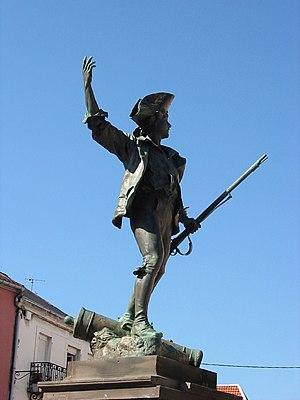
Cet article recense les monuments historiques du département des Vosges, en France.
Remiremont, en vosgien de la montagne [rmirmo], est une commune française située dans le département des Vosges en région Grand Est. Située sur le piémont vosgien à 400 m d'altitude, elle marque l'entrée dans la moyenne montagne à l'embouchure des hautes vallées de la Moselle, de la Moselotte et de la Cleurie dont l'altitude va croissante.
Paul-François Choppin est un sculpteur français, né à Auteuil le 26 février 1856 et mort à Paris le 13 juin 1937.